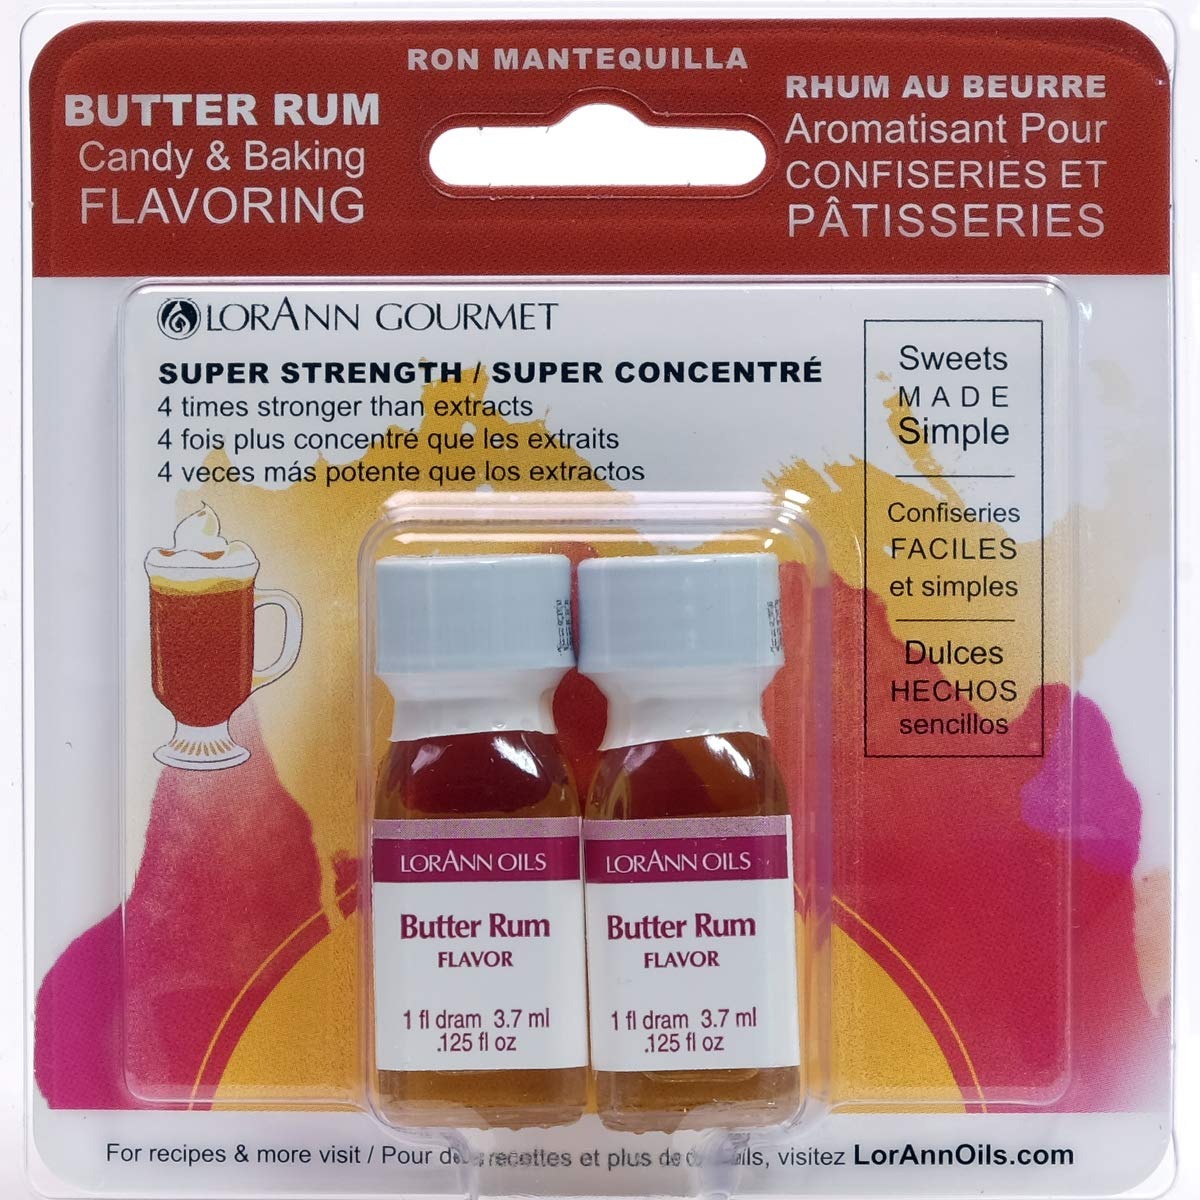
Item Name: LorAnn Butter Rum SS Flavor, 1 dram bottle (.0125 fl oz - 3.7ml - 1 teaspoon) Twin pack blistered
Bullet Point 1: Our Butter Rum Flavor is creamy smooth with a buttery richness and a hint of spice. Its caramel-like flavor compliments cakes and candies and is decadence you’ll crave.
Bullet Point 2: Our Butter Rum Flavor is creamy smooth with a buttery richness and a hint of spice. Its caramel-like flavor compliments cakes and candies and is decadence you’ll crave.
Bullet Point 3: A little goes a long way! LorAnn’s super strength flavors are three to four times the strength of typical baking extracts.
Bullet Point 4: A Dram is a small bottle that is the perfect size for 1 batch of homemade Hard Tack Candy (.125 fl oz approximately 1 teaspoon) Love the flavor and need a larger size? Most of the 100+ Super Strength flavors are availble in larger sizes. 1 ounce bottle contains approximately 6 teaspoons. -- 4 ounce bottle contains approximately 24 teaspoons -- 16 ounce and gallon are also available.
Bullet Point 5: Typical uses: hard candy, general candy making, cakes, cookies, frosting, ice cream and a wide variety of other baking and confectionery applications.
Bullet Point 6: Kosher - Gluten Free - Made in USA
Product Description: Quality - LorAnn a Family Tradition Since 1962
Value: 1.0
Unit: Fl Oz

Price: 8.78